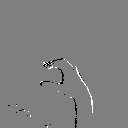
ASL letter: c